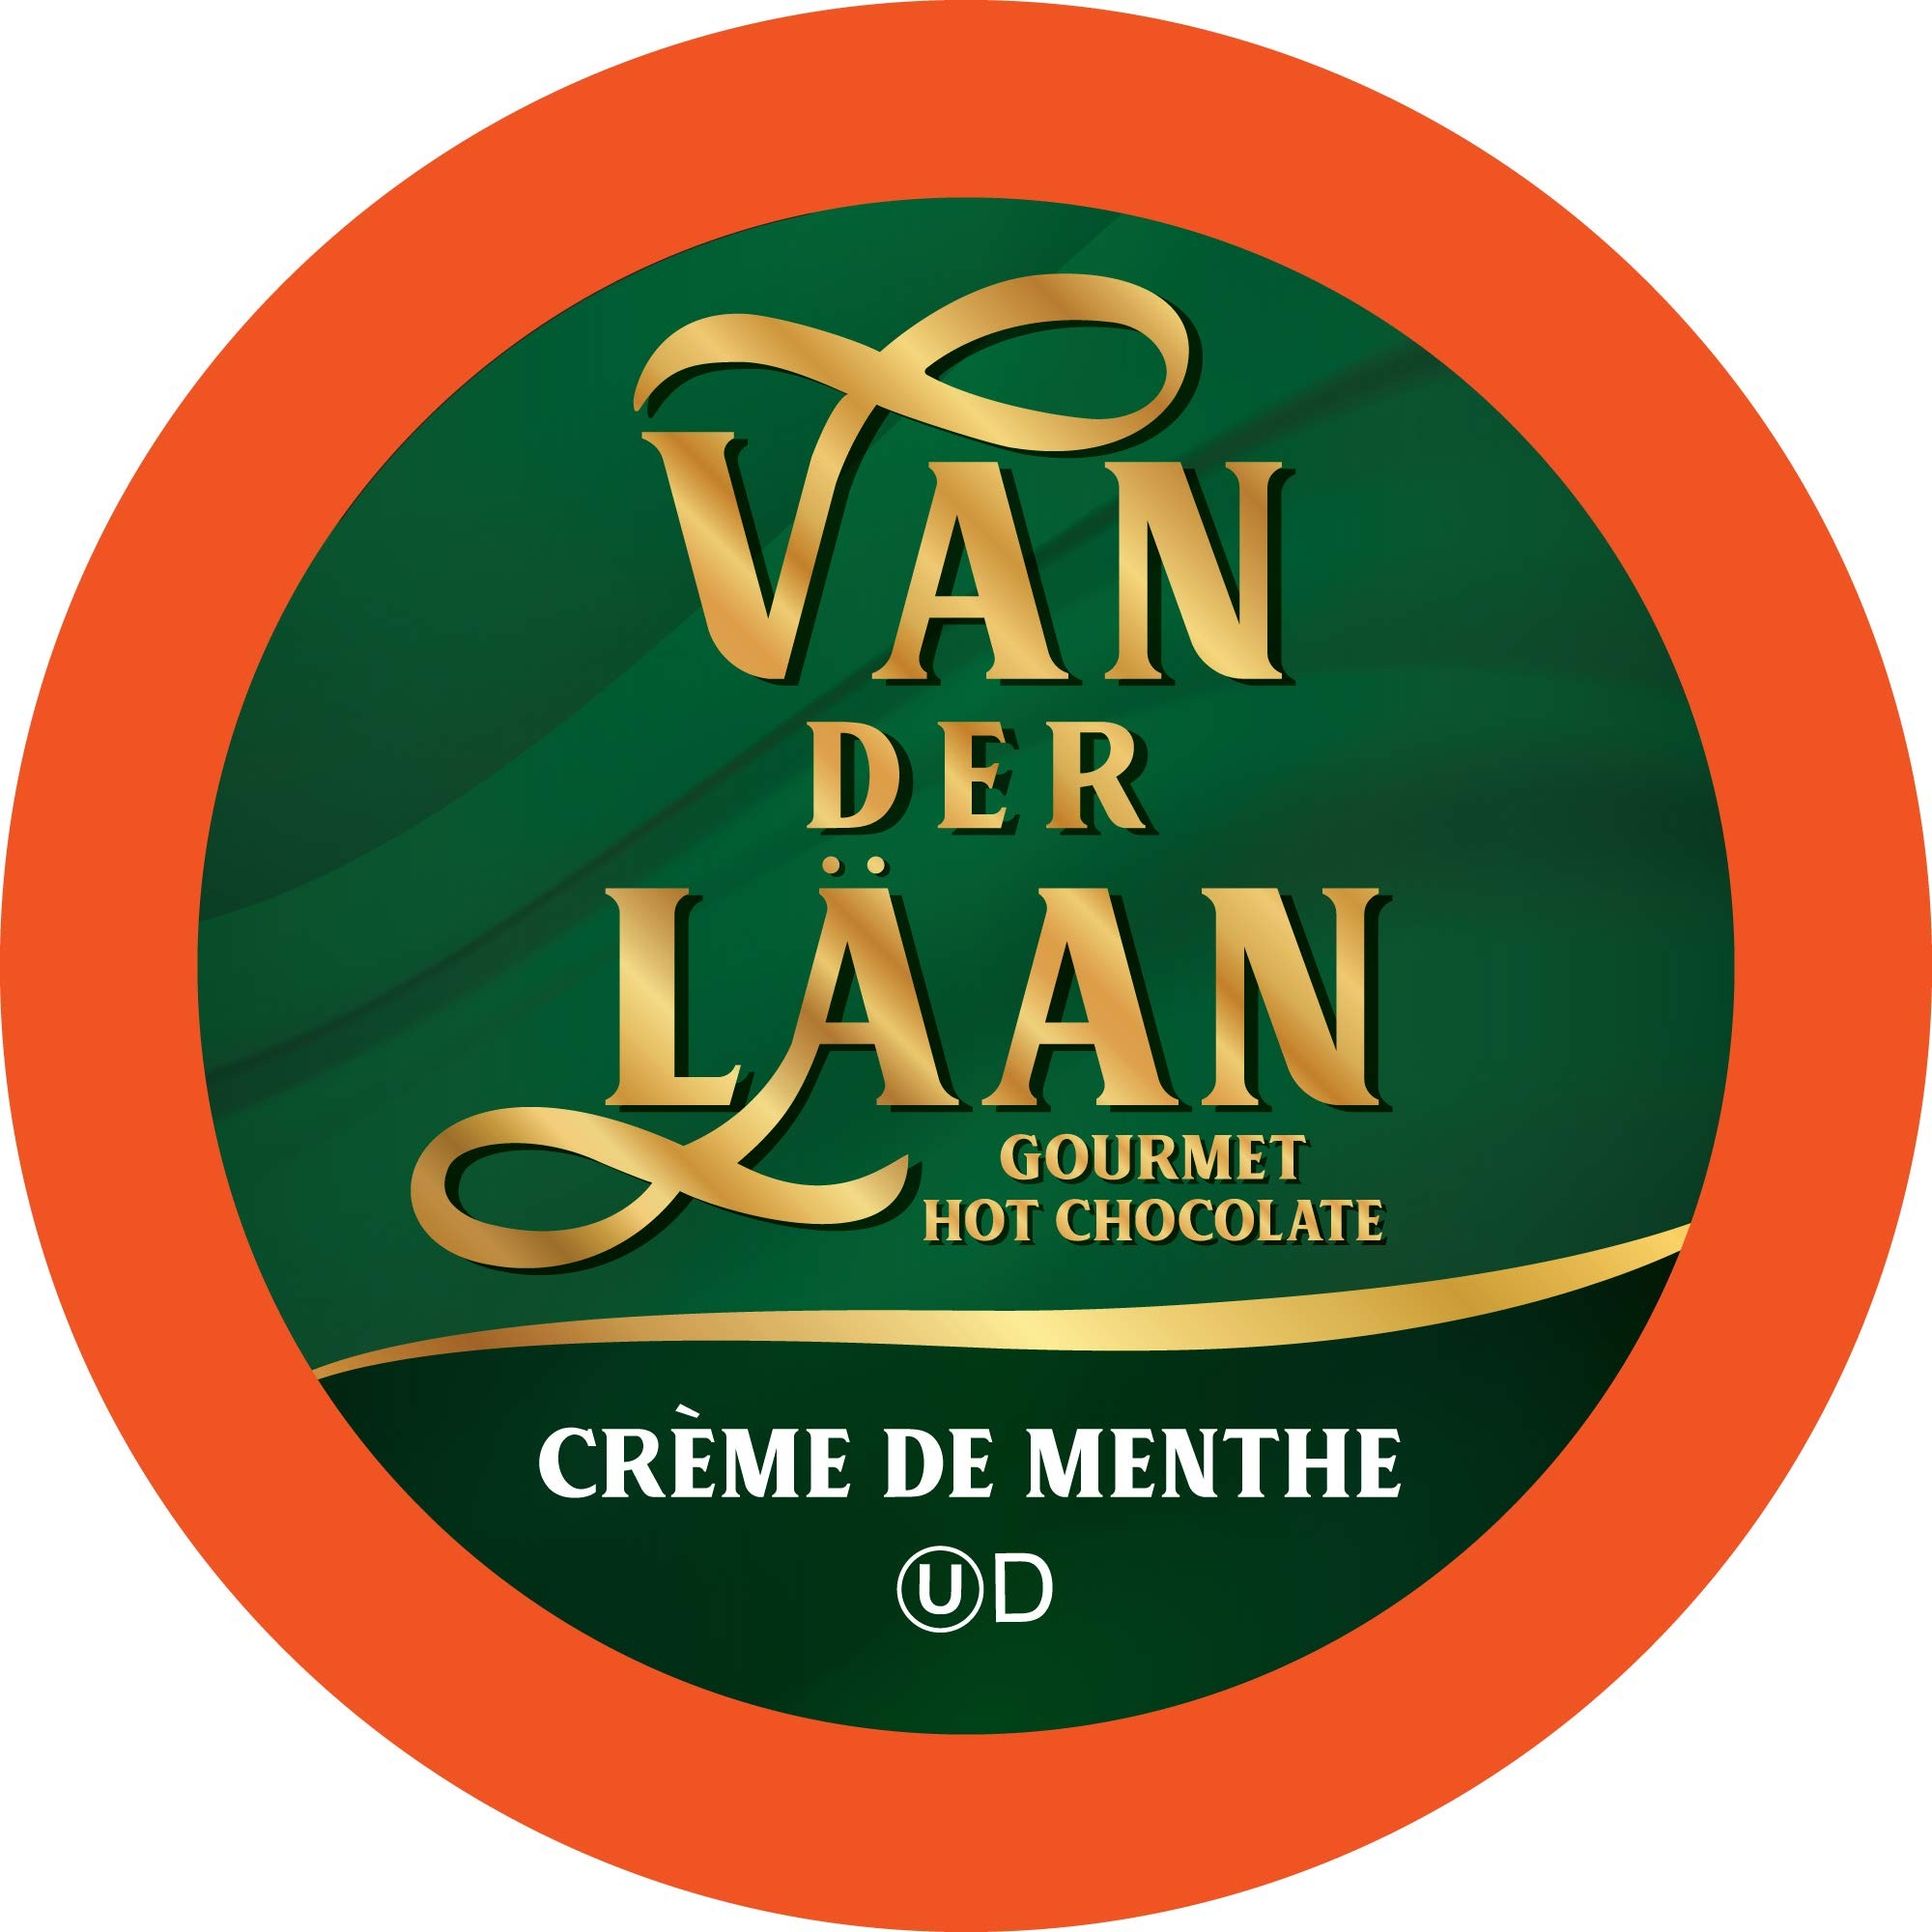
Item Name: Van Der Laan Chocolate Hot Cocoa Pods, Crème De Menthe Gourmet Dutch Chocolate Compatible with K Cup Brewers Including 2.0, 40 Count
Bullet Point 1: If you feel a bit more indulgent, dive into a Van Der Låan Dutch Chocolate cup Gourmet Hot Chocolate. This hot chocolate is rich, sweet, and smells delicious as it brews.
Bullet Point 2: The flavor is creamy and decadent. Add some mini marshmallows before serving it up; you will have quite a treat. When you’re looking for your cup of hot cocoa to invoke delightful memories of enjoying a mug when you were a child, turn to Van Der Låan Dutch Chocolate Gourmet Hot Chocolate pods.
Bullet Point 3: Contains 40 Hot Chocolate Pods of delicious Van Der Laan Dutch Chocolate Cocoa.
Bullet Point 4: Van De Laan Chocolate is Peanut Free, Tree nut Free, Gluten Free, recyclable, kosher certified
Bullet Point 5: This product is not affliated or endorsed by Keurig Green Mountain.
Value: 40.0
Unit: Count

Price: 24.8